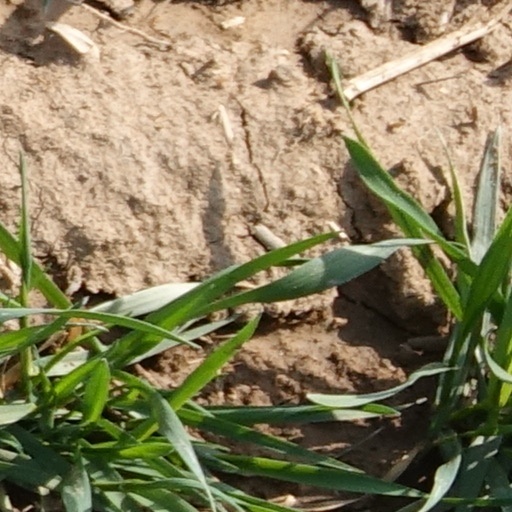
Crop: wheat